Countries of the Bay of Bengal

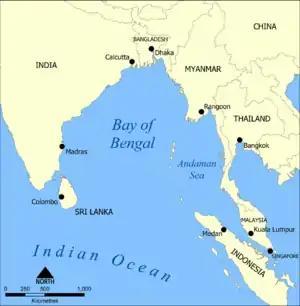
Map of the Bay of Bengal region

The countries of the Bay of Bengal include littoral and landlocked countries in South Asia and Southeast Asia that depend on the bay for maritime usage. Historically, the Bay of Bengal has been a highway of transport, trade, and cultural exchange between diverse peoples encompassing the Indian subcontinent, Indochinese peninsula, and Malay Archipelago. Today, the Bay of Bengal region is the convergence of two major geopolitical blocs- the Association of Southeast Asian Nations (ASEAN) and the South Asian Association for Regional Cooperation (SAARC). The Bay of Bengal Initiative for Multisectoral Technical and Economic Cooperation (BIMSTEC) promotes regional engagement in the area.